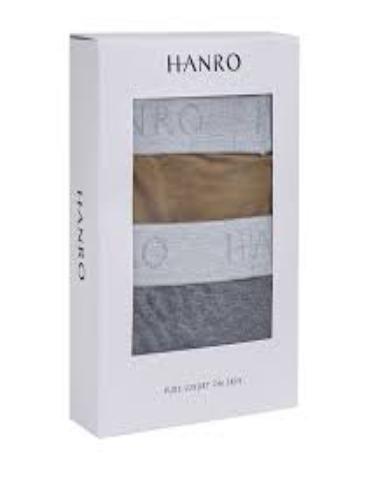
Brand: Hanro
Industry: Clothes